Surlej

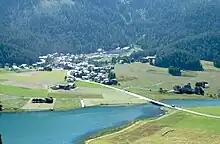
Surlej (Silvaplana)

Surlej is a village in Graubünden, Switzerland. It is located close to Sankt Moritz and Silvaplana.